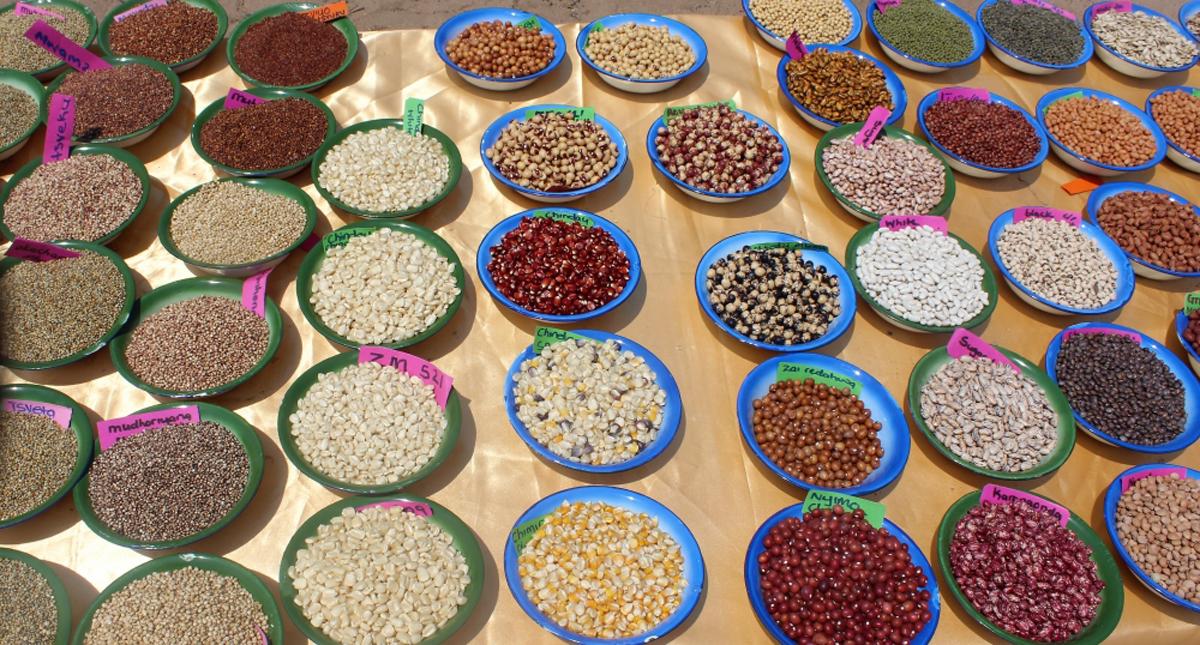
Sahani nyingi zilizowekwa kwenye meza huku zikiwa zimebeba mbegu za mazao zenye rangi mbalimbali kama vile: nyeupe, nyeusi, kahawia na damu ya mzee; zikiwa tayari kwa ajili ya kuuzwa kwa wakulima.